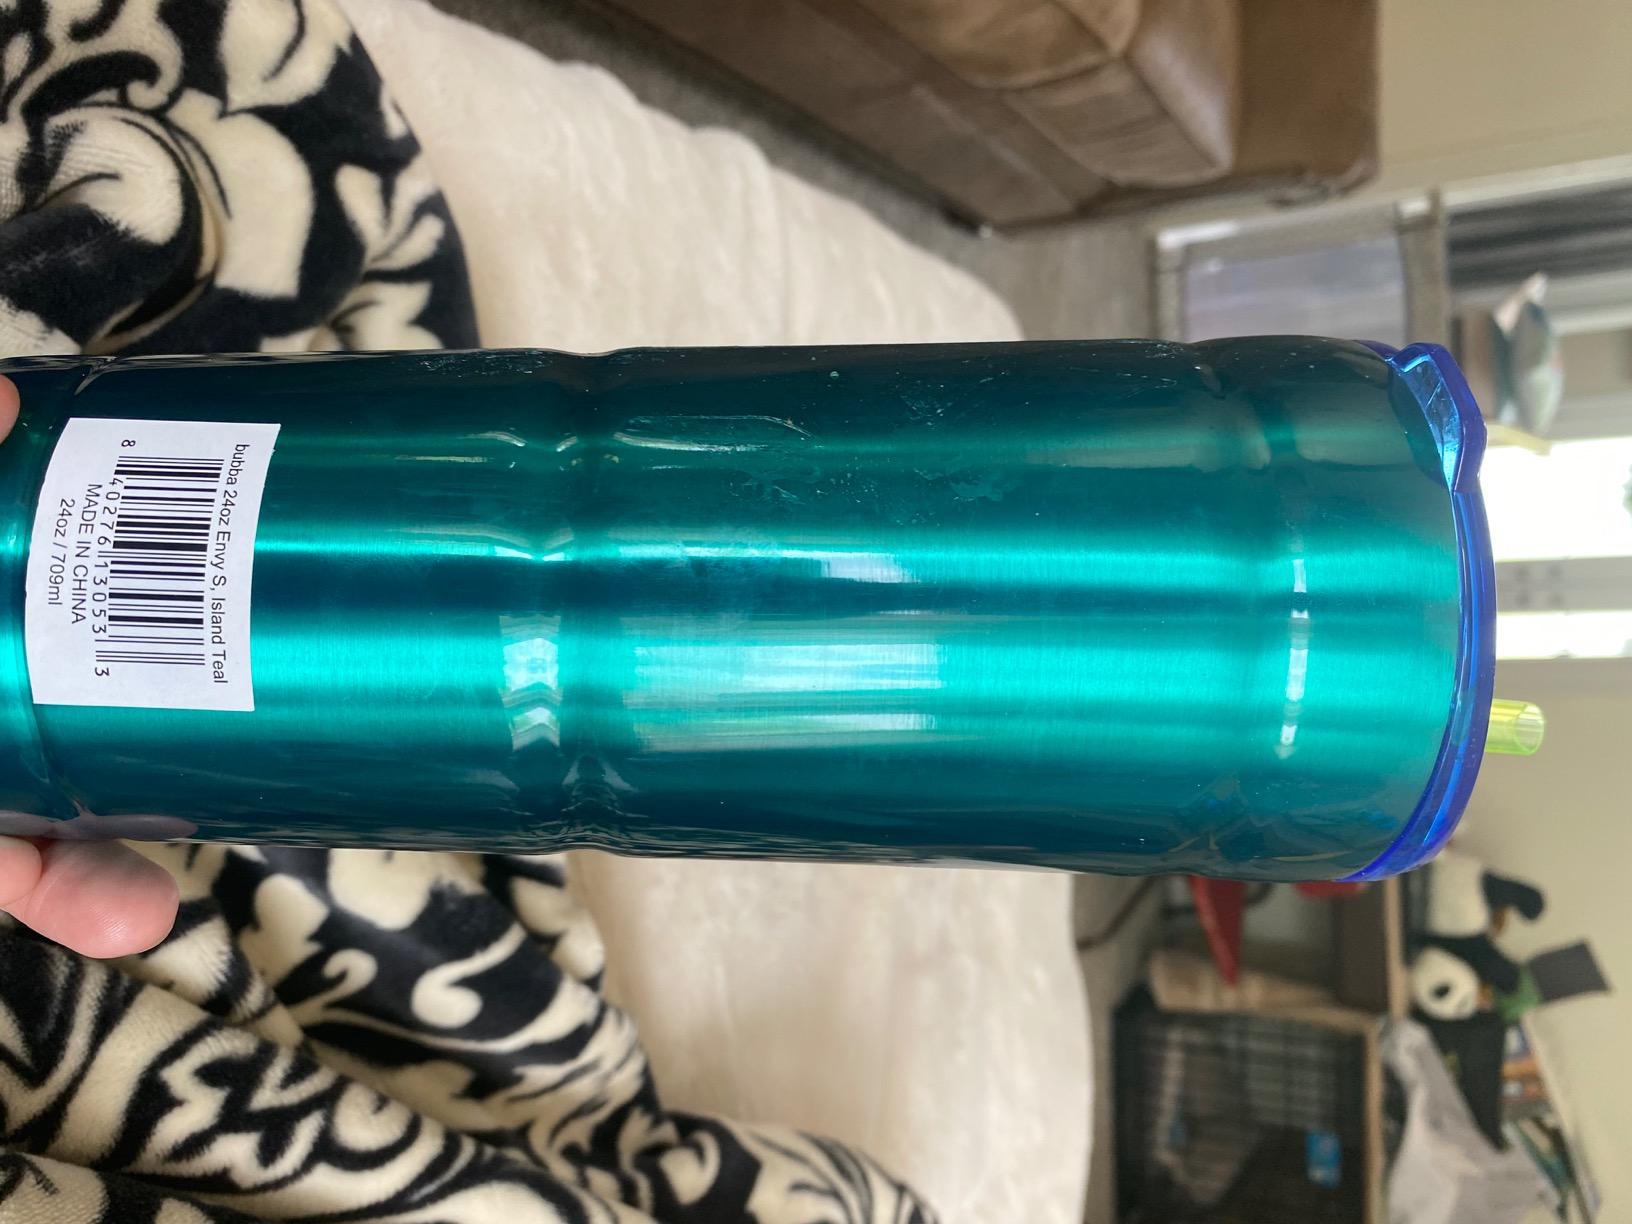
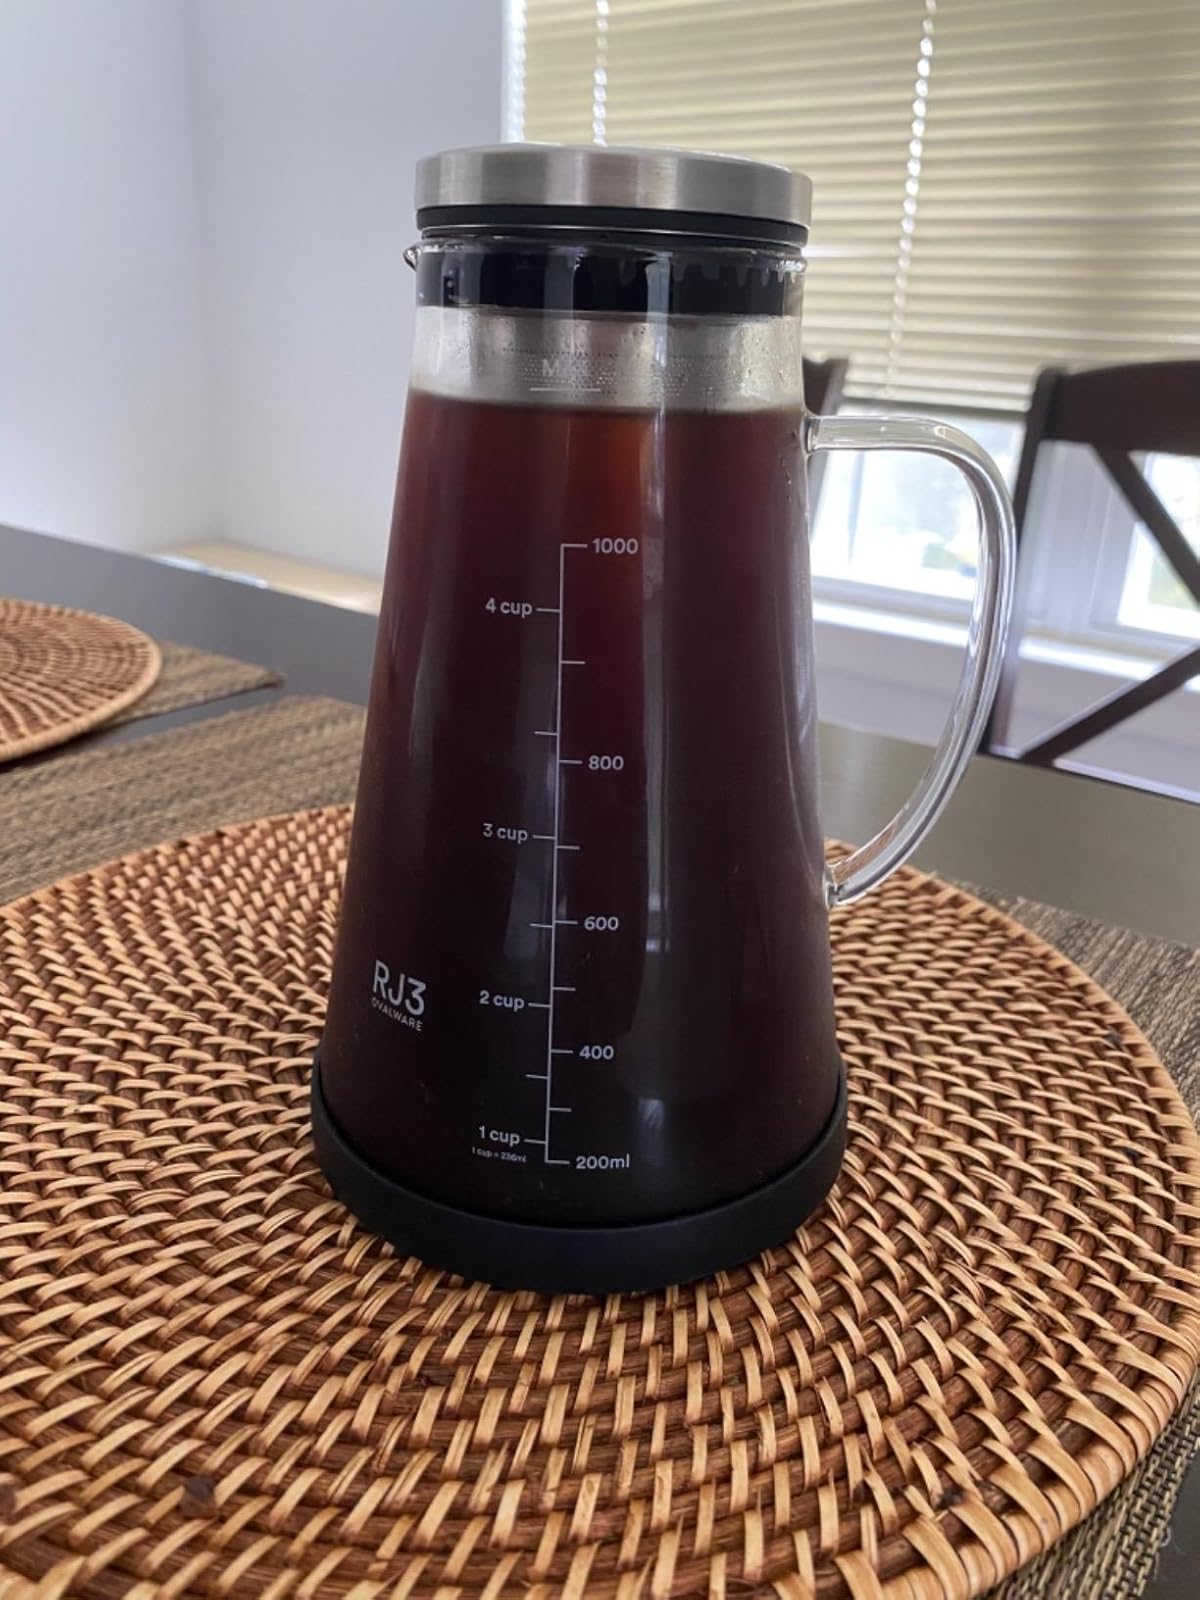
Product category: items_tea
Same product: no